Cape Lazarev, Sevastopol

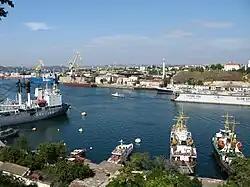
Cape Lazarev on the southern shore of the Sevastopol Bay.

Cape Lazarev is a cape on the southern shore of the Sevastopol Bay (Black Sea) on the Crimean Peninsula.